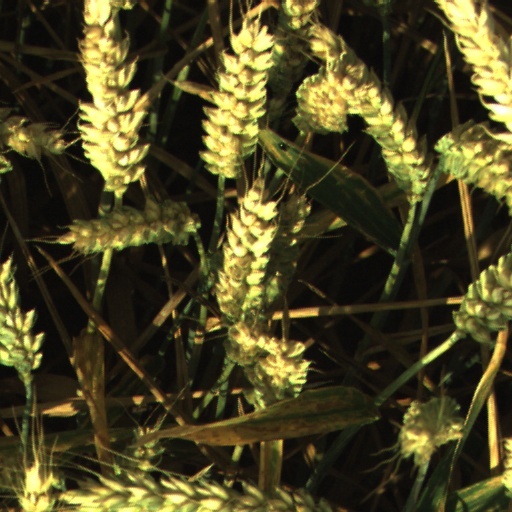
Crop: wheat